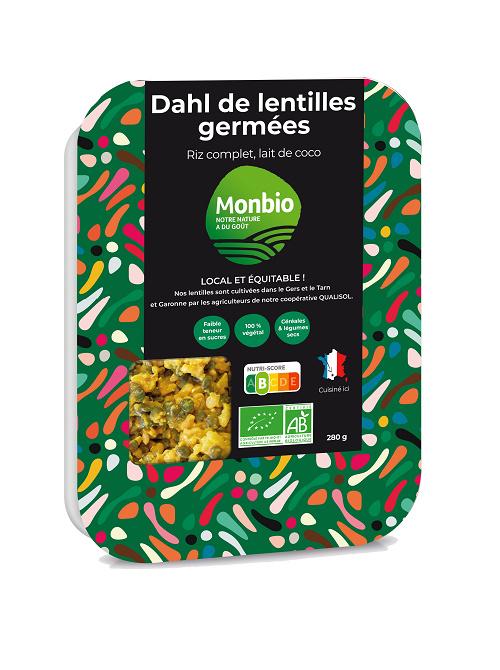
Nutri-Score label: nutriscore-b